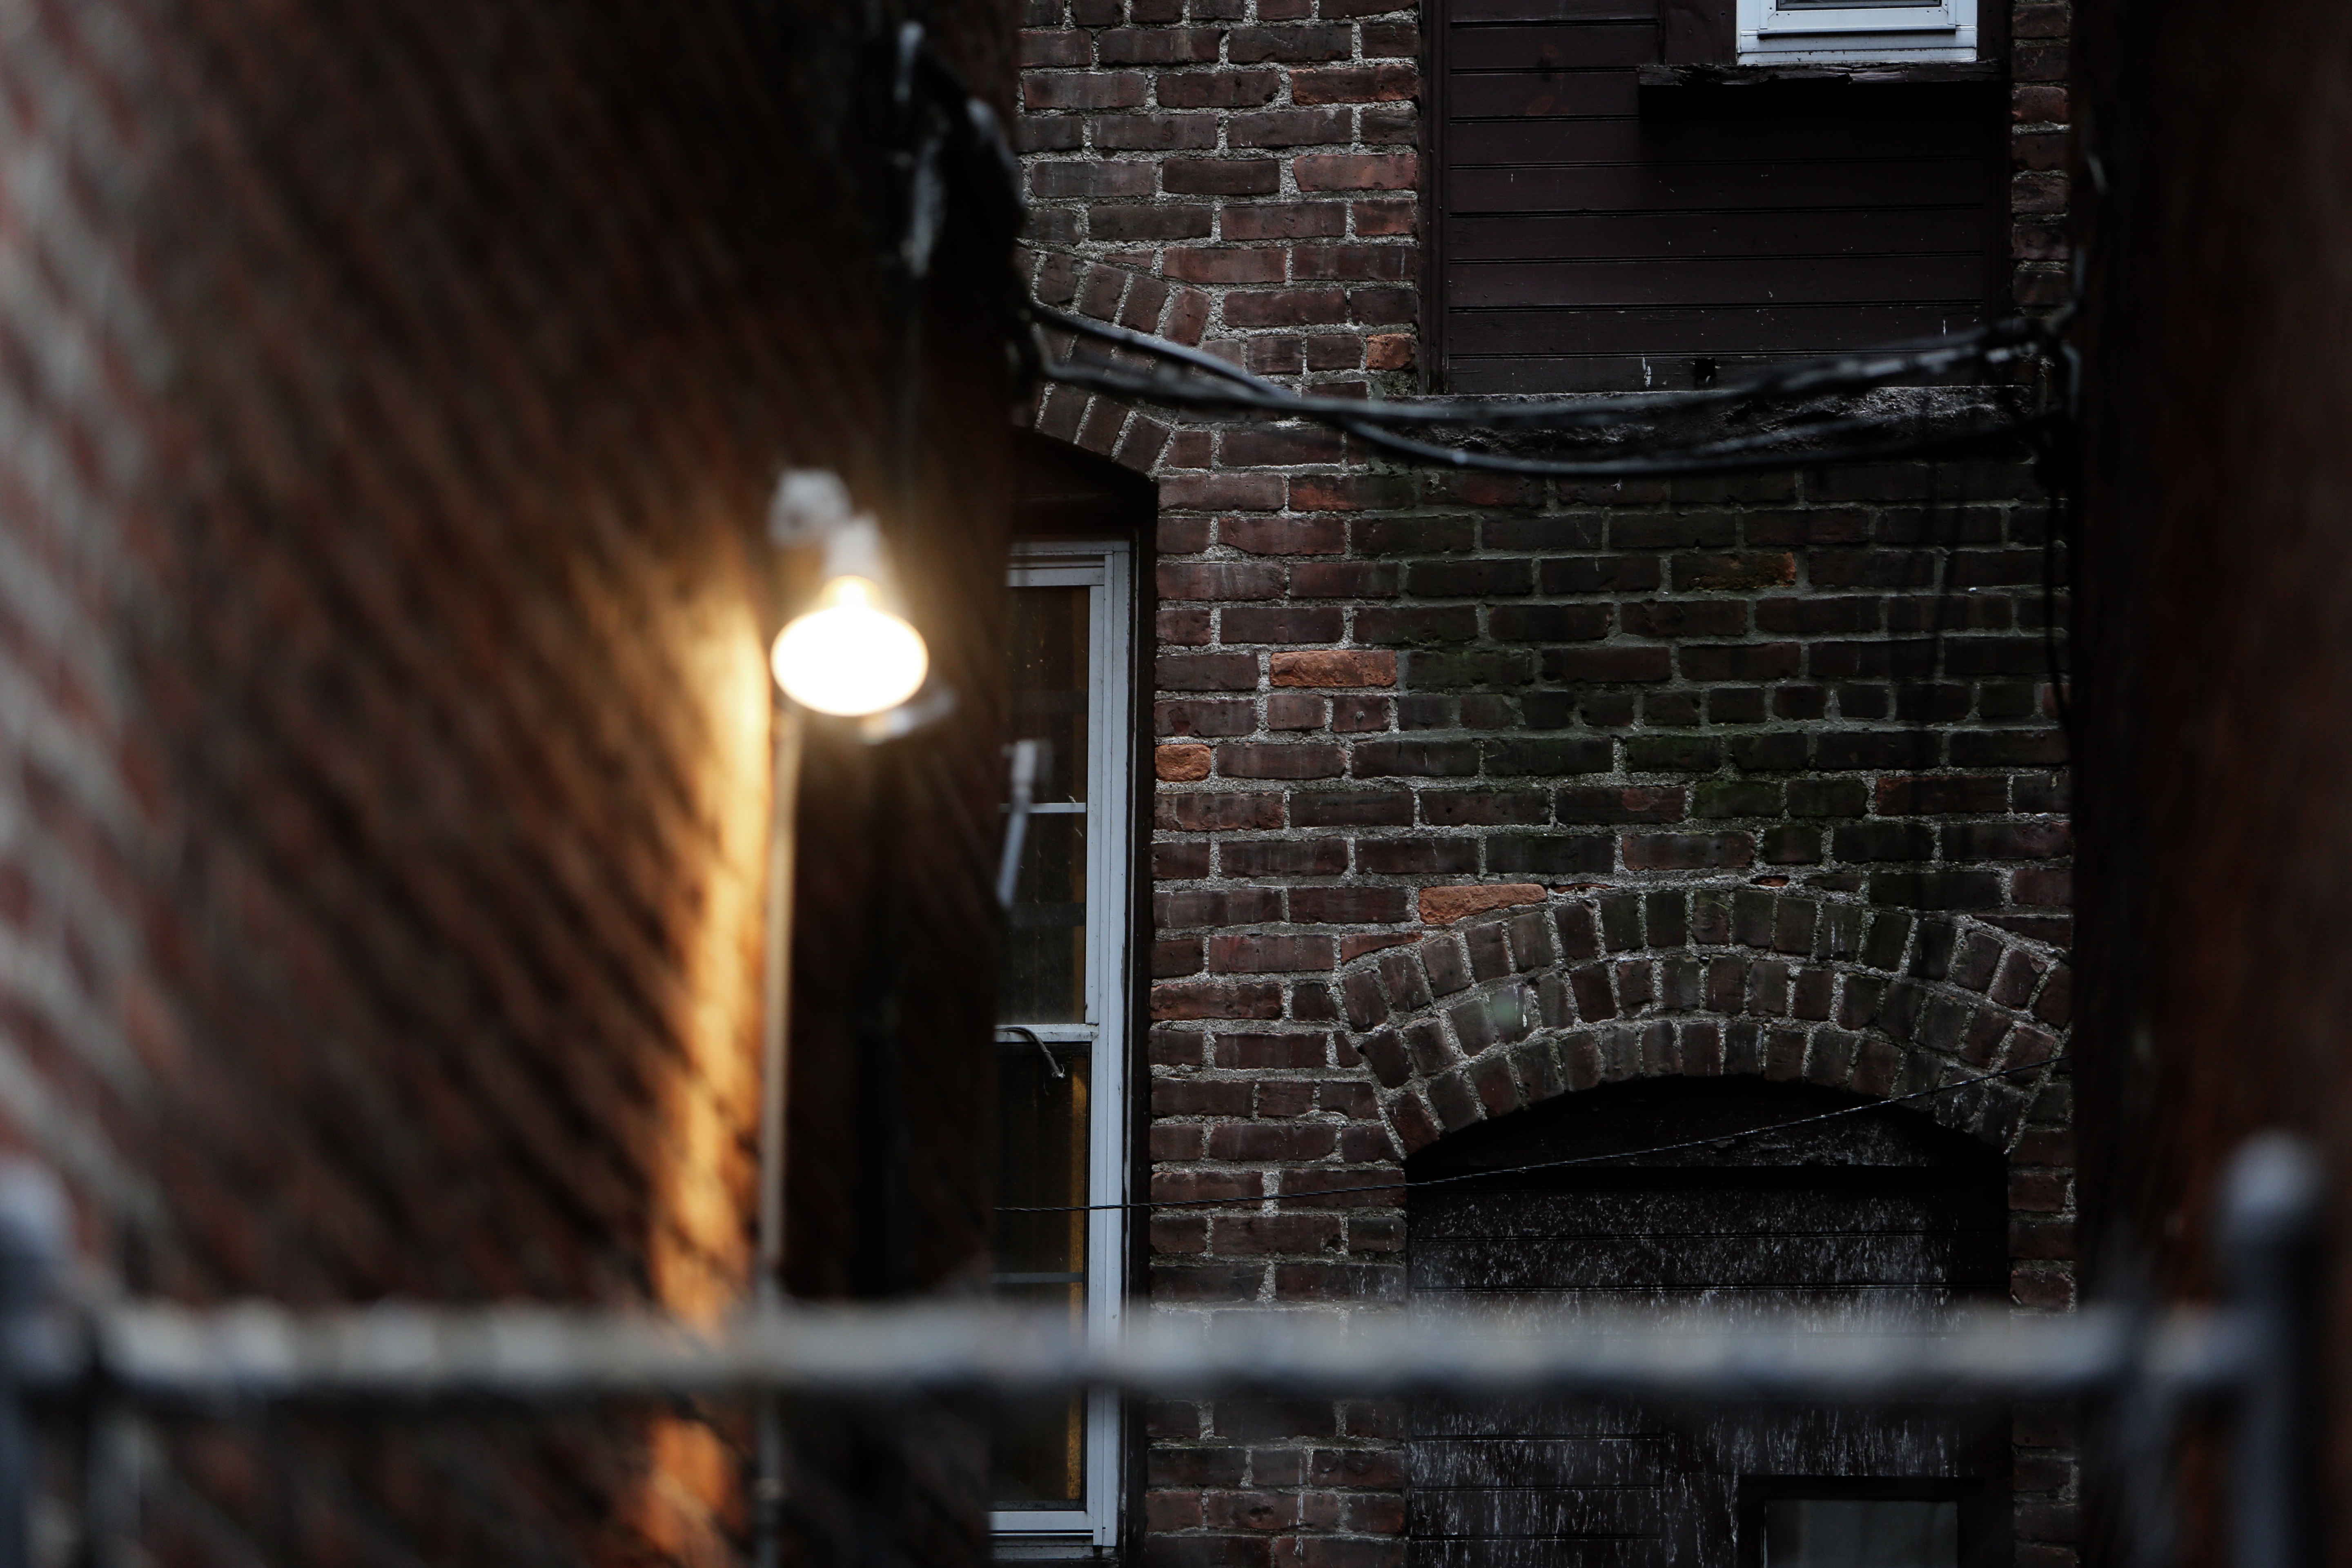
light, night, house, building, alley, urban, wall, darkness, industry, lamp, black, lighting, walls, bricks, brickwall, masonry, urban area